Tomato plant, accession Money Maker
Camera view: tilt-top (135 deg); turntable rotation: 0 degrees
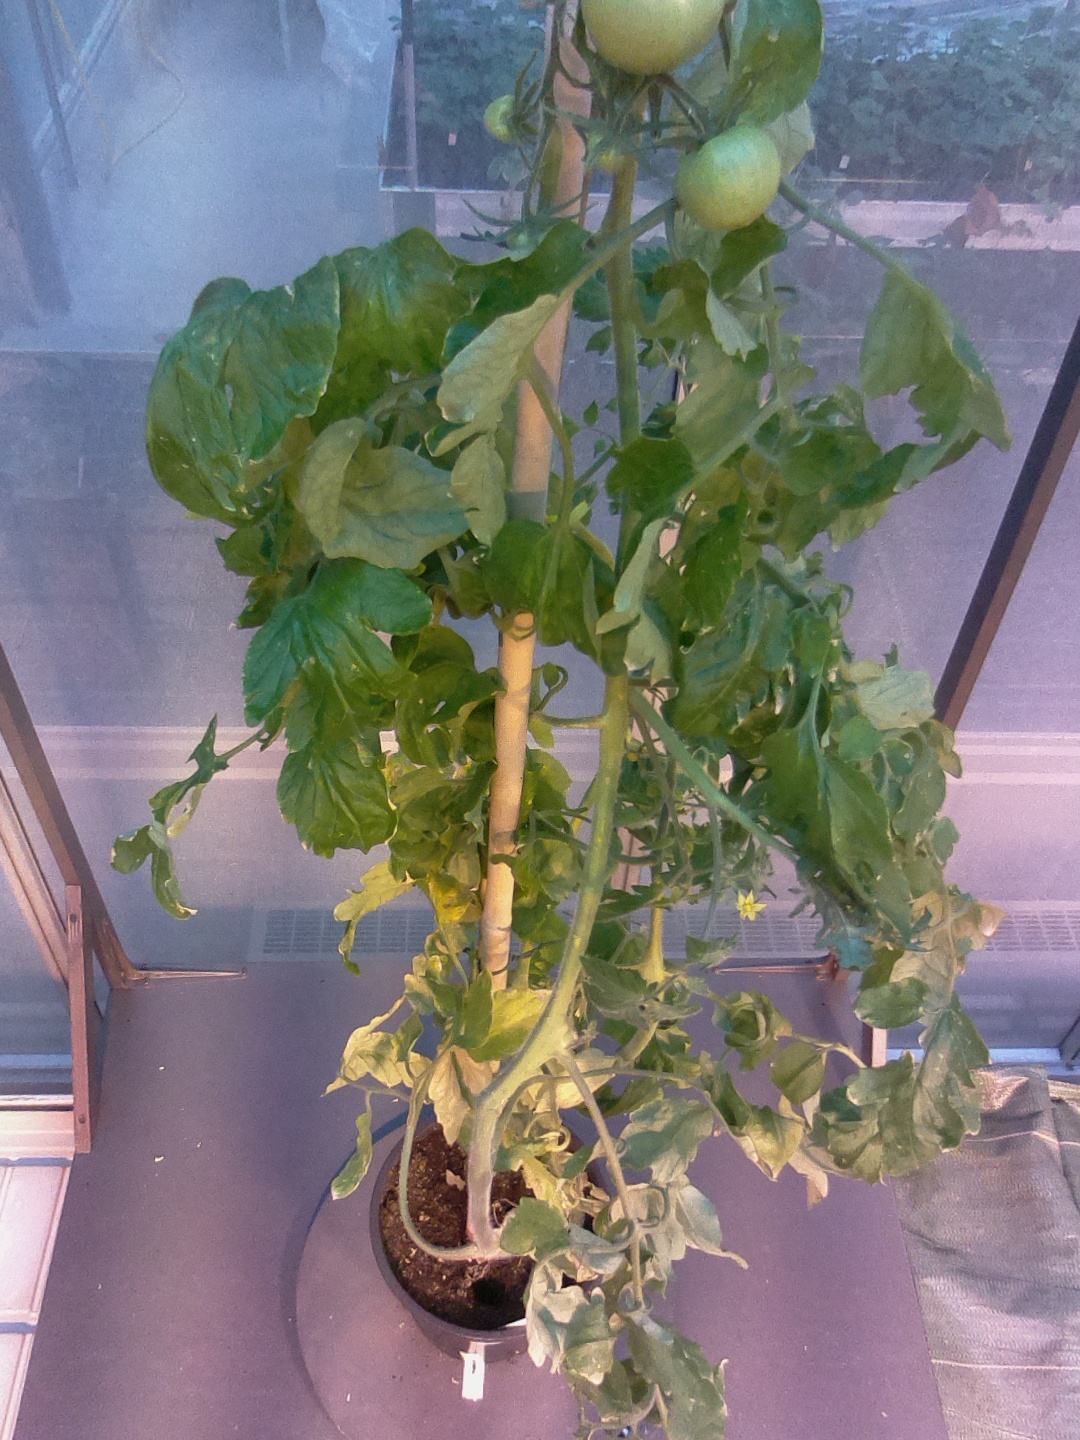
BBCH growth stage 76: 60%-70% of final fruit size